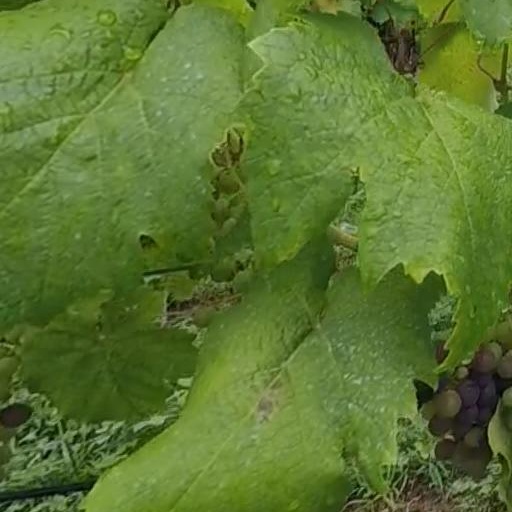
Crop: grape